Municipal Auditorium (Atlanta)

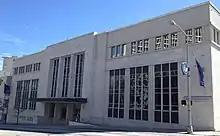
GSU Dahlberg Hall, 2012

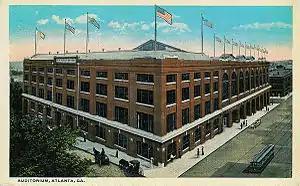
Atlanta Municipal Auditorium with original brick facade

Atlanta Municipal Auditorium, originally known as the "Auditorium and Armory", was an auditorium in Atlanta, Georgia, USA. It was constructed with funds raised by a committee of Atlanta citizens and then sold to the city of Atlanta.